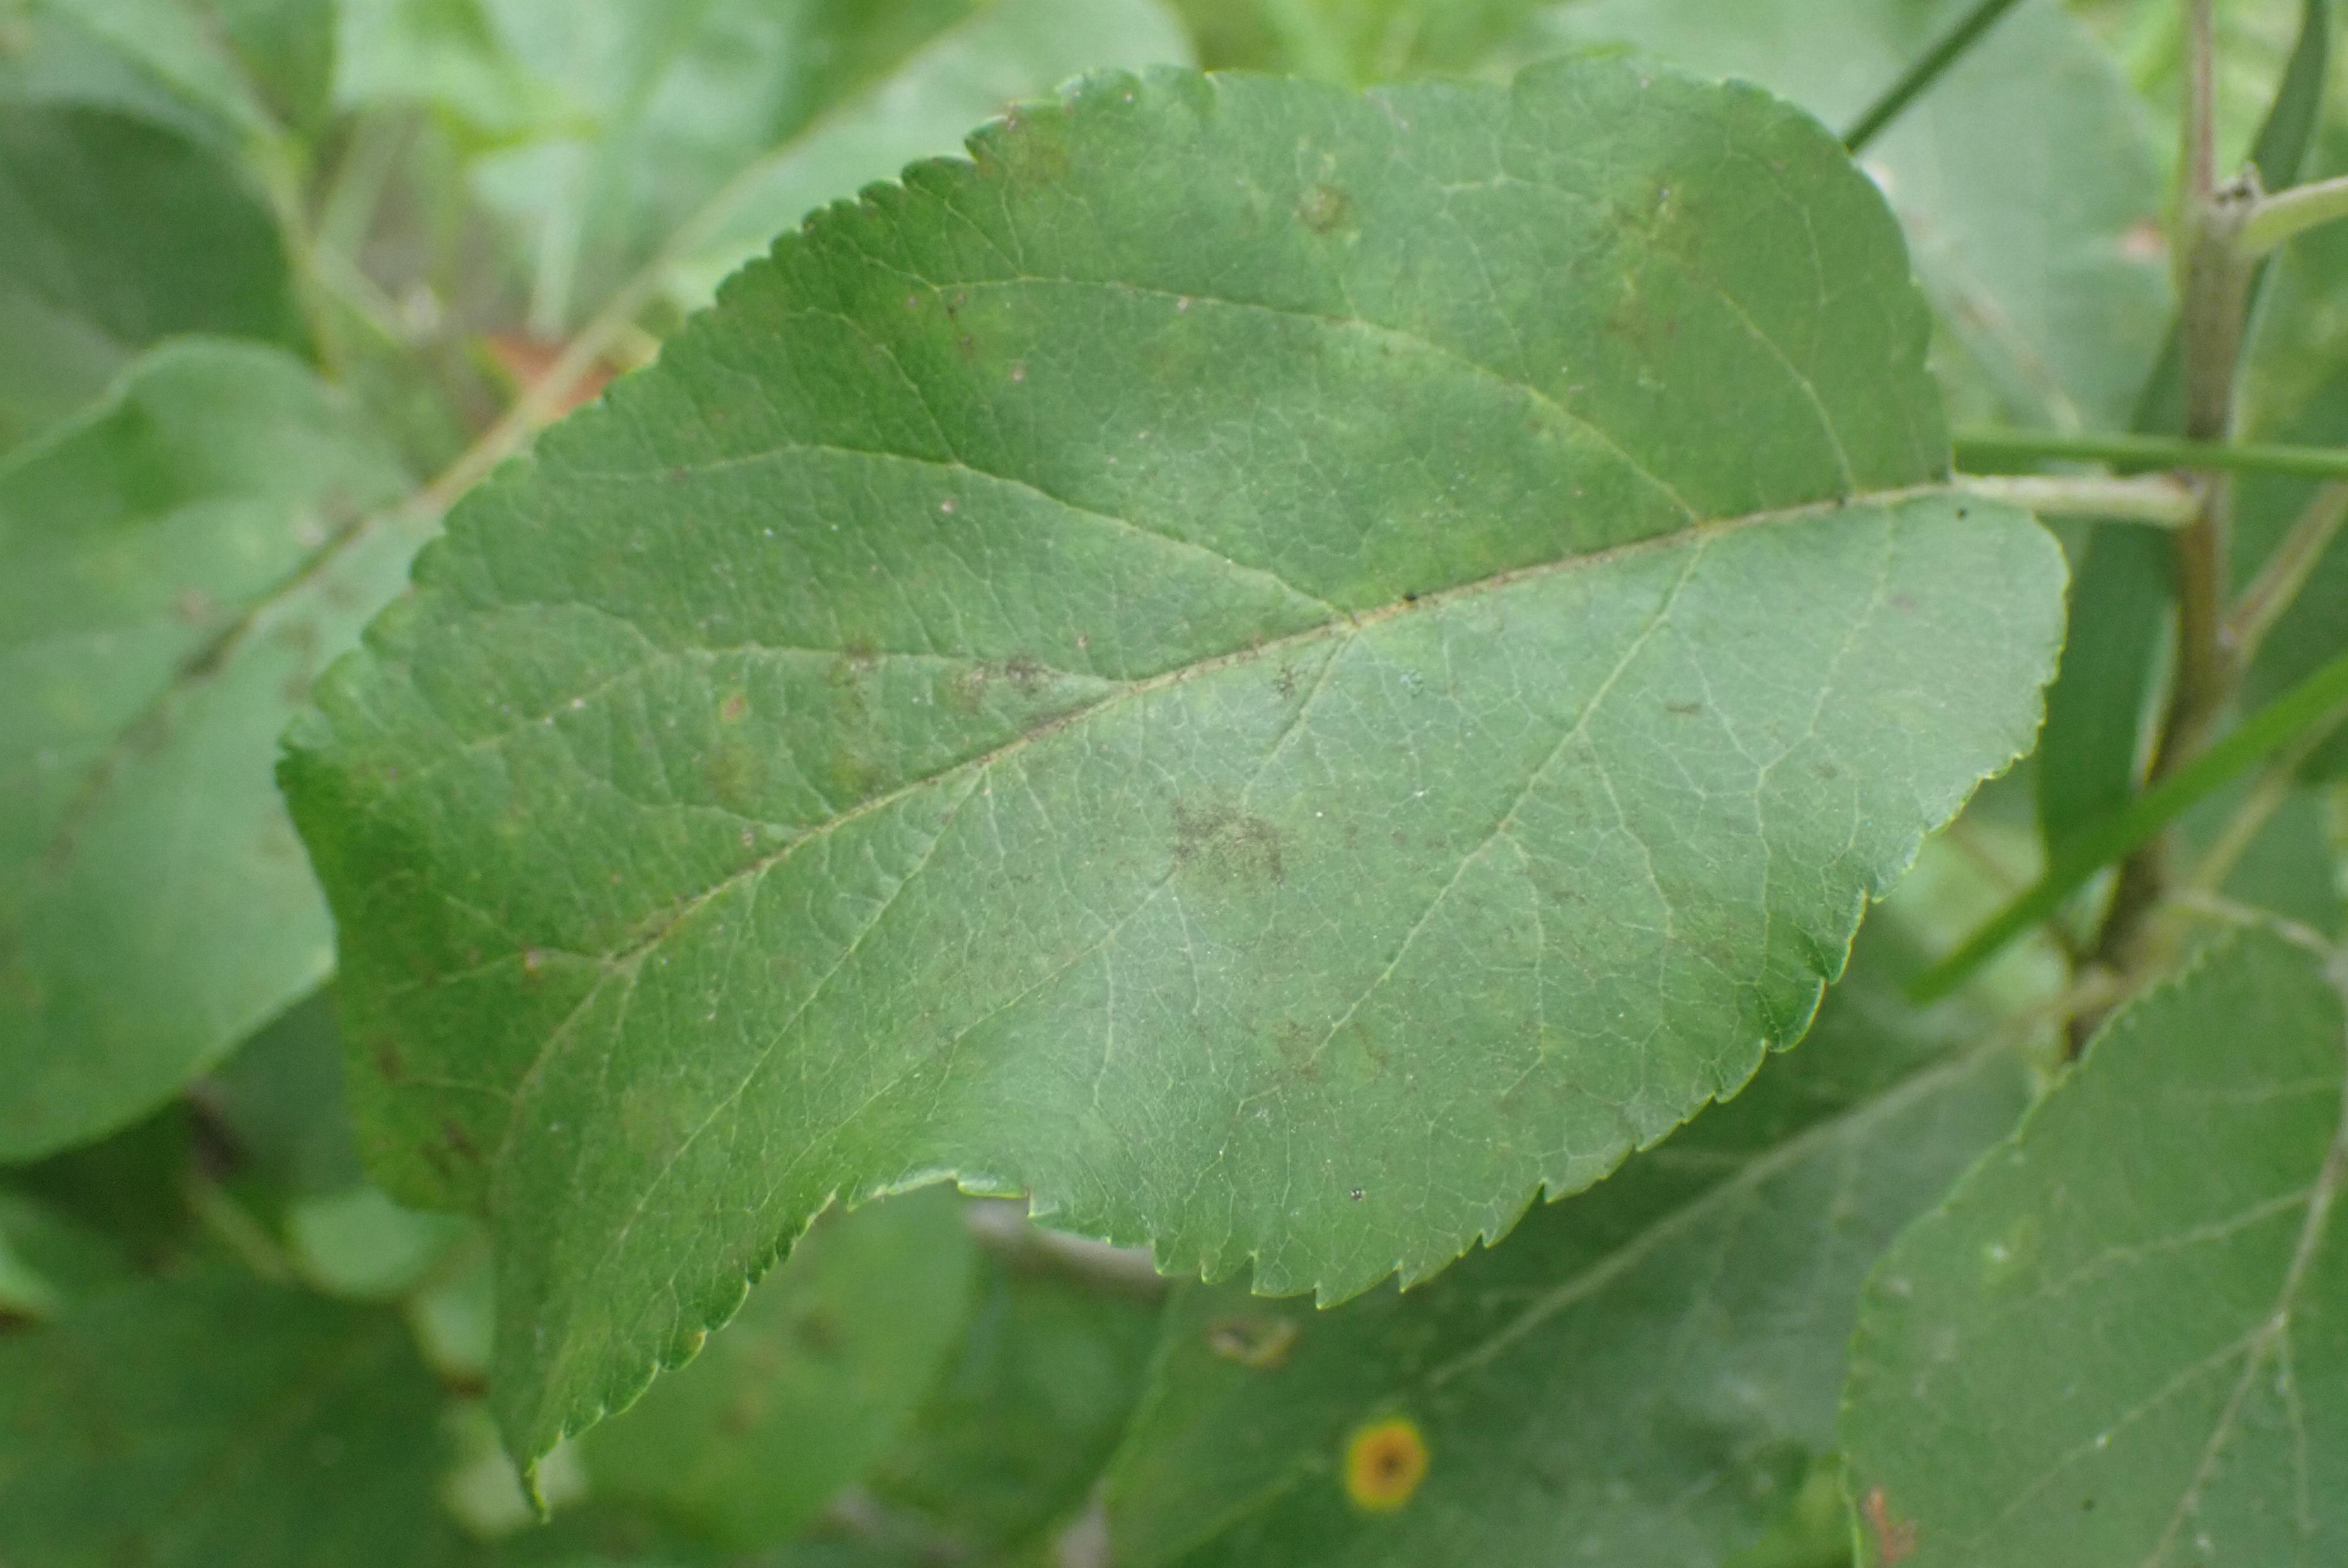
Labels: scab